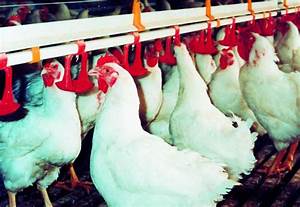
Label: chicken